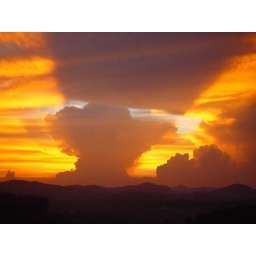
golden mushroom cloud at sunset in ooty